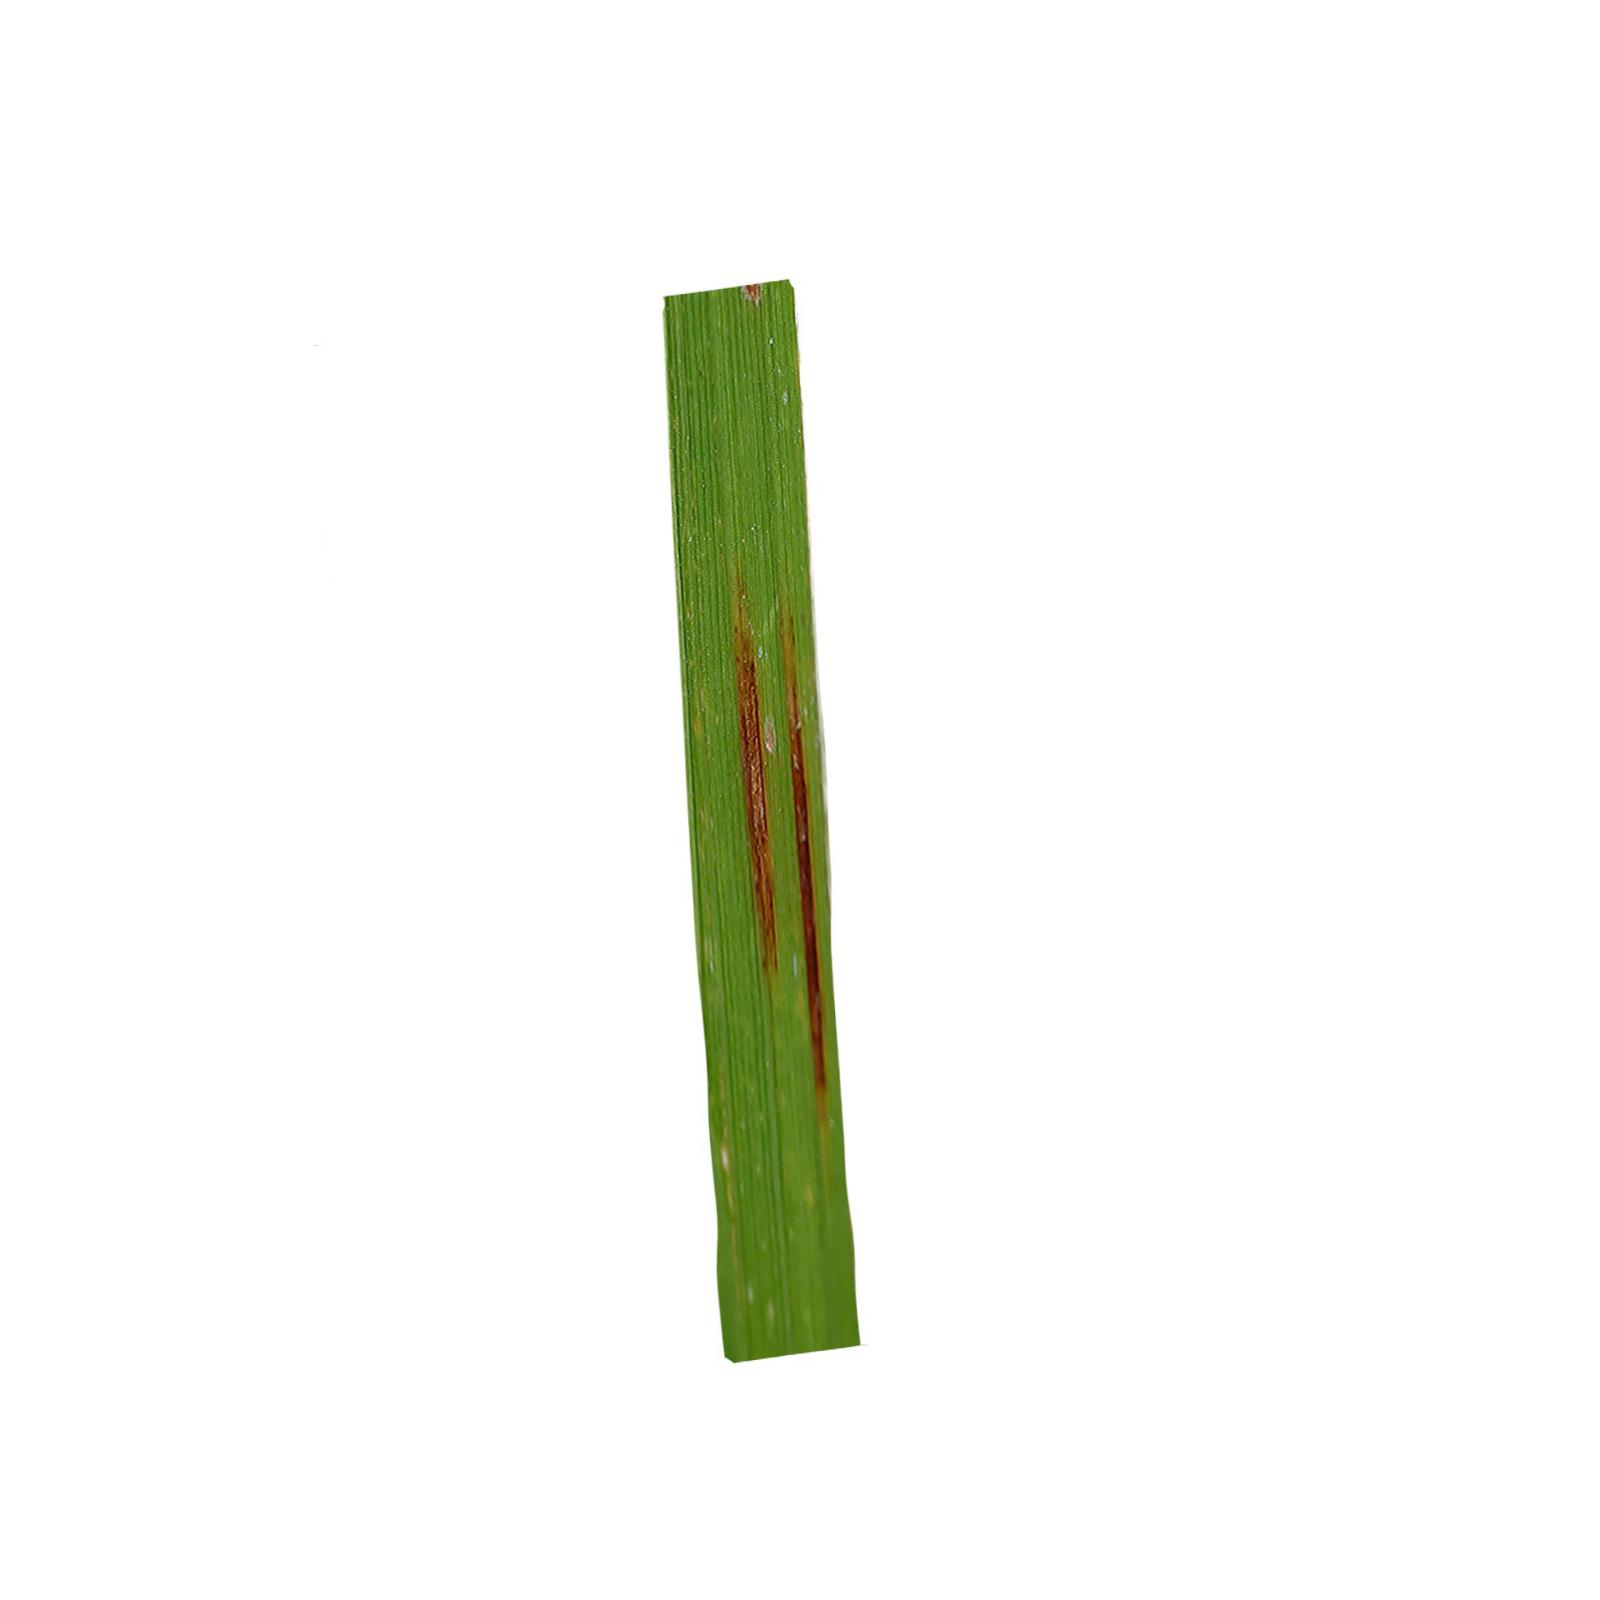
Nhãn: Bệnh Gạch Nâu ( Narrow Brown Spot )